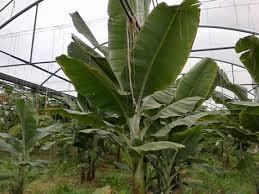
Jumba kubwa la kitalu linalofanana na chafu linaonekana likifunikwa shamba lenye migomba mingi. Migomba hiyo ina majani mapana na kijani kibichi ikionyesha afya na ukuaji mzuri. Dari ya kitalu imetengenezwa kwenye nyenzo nyeupe labda plastiki au kitambaa maalum ikiruhusu mwanga kuingia huku iking'aa mmea.